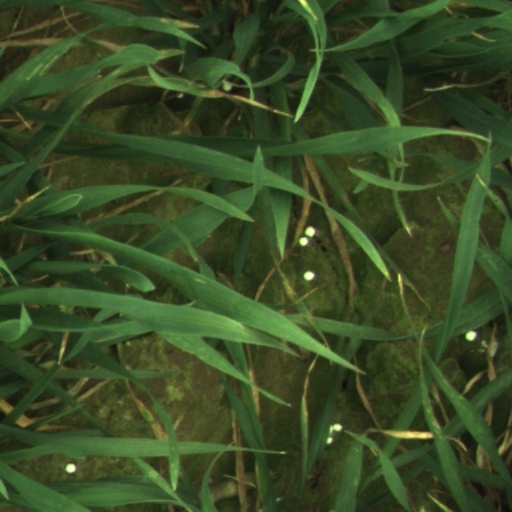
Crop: wheat